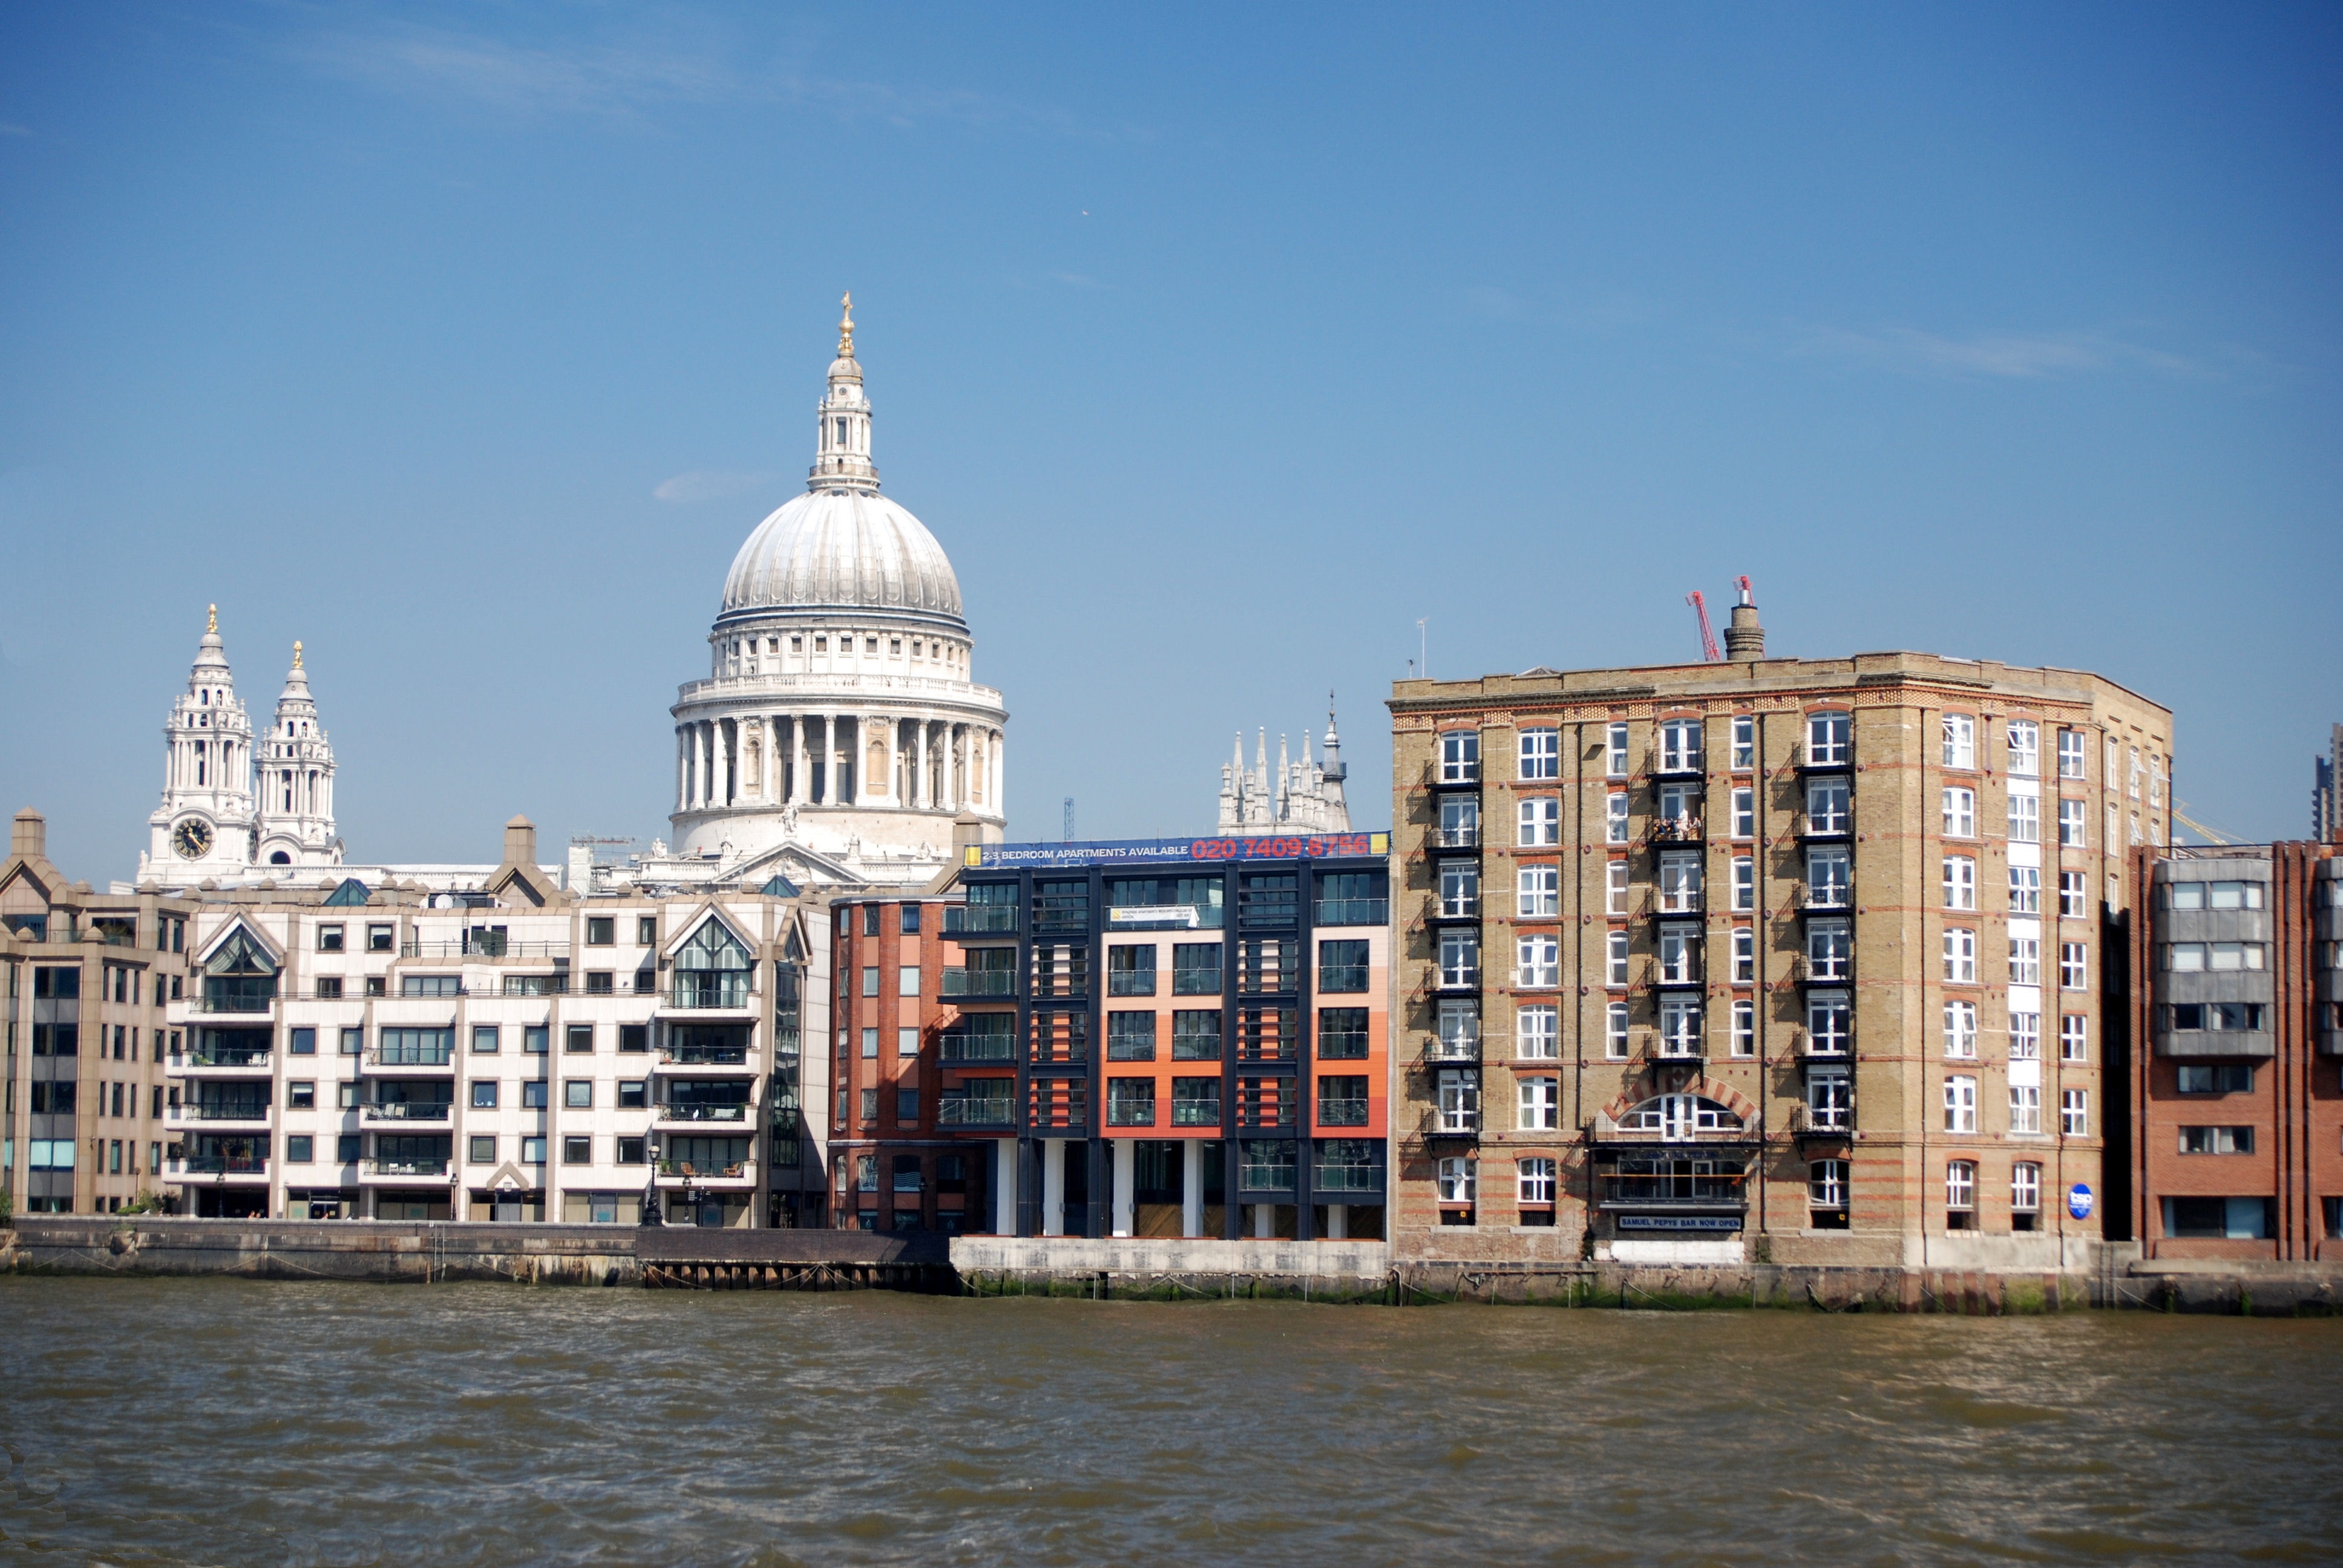
dock, architecture, skyline, palace, city, skyscraper, river, cityscape, reflection, vehicle, landmark, church, cathedral, historic, tourism, waterway, tower block, london, thames, st paul's cathedral